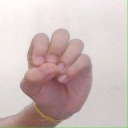
अक्षर: उ